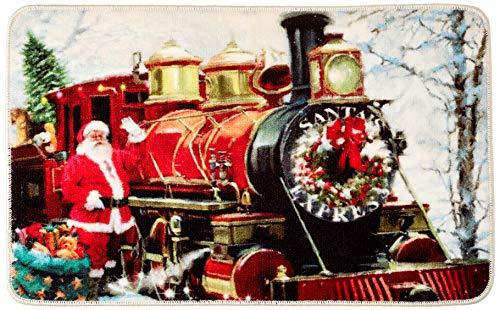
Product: Violet Linen Christmas Santa Claus Action, Nylon, Digital Print, Latex Rubber Non Slip Backing Decorative Area Rug, Doormat, 18" X 30", Express Train-Gold Design
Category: Home & Kitchen | Home Décor | Kids' Room Décor | Rugs
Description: Live in Style - Bring the Christmas cheer and spirit into your home with the printed design Christmas Area Rug - Doormat, it'll brighten up your decor throughout the Christmas season.
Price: $24.99
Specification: ProductDimensions:30x18x0.5inches|ItemWeight:1.5pounds|ShippingWeight:1.5pounds(Viewshippingratesandpolicies)|Manufacturer:VioletLinen|ASIN:B07XNSFKJ7|Itemmodelnumber:ChristmasSantaClausAction